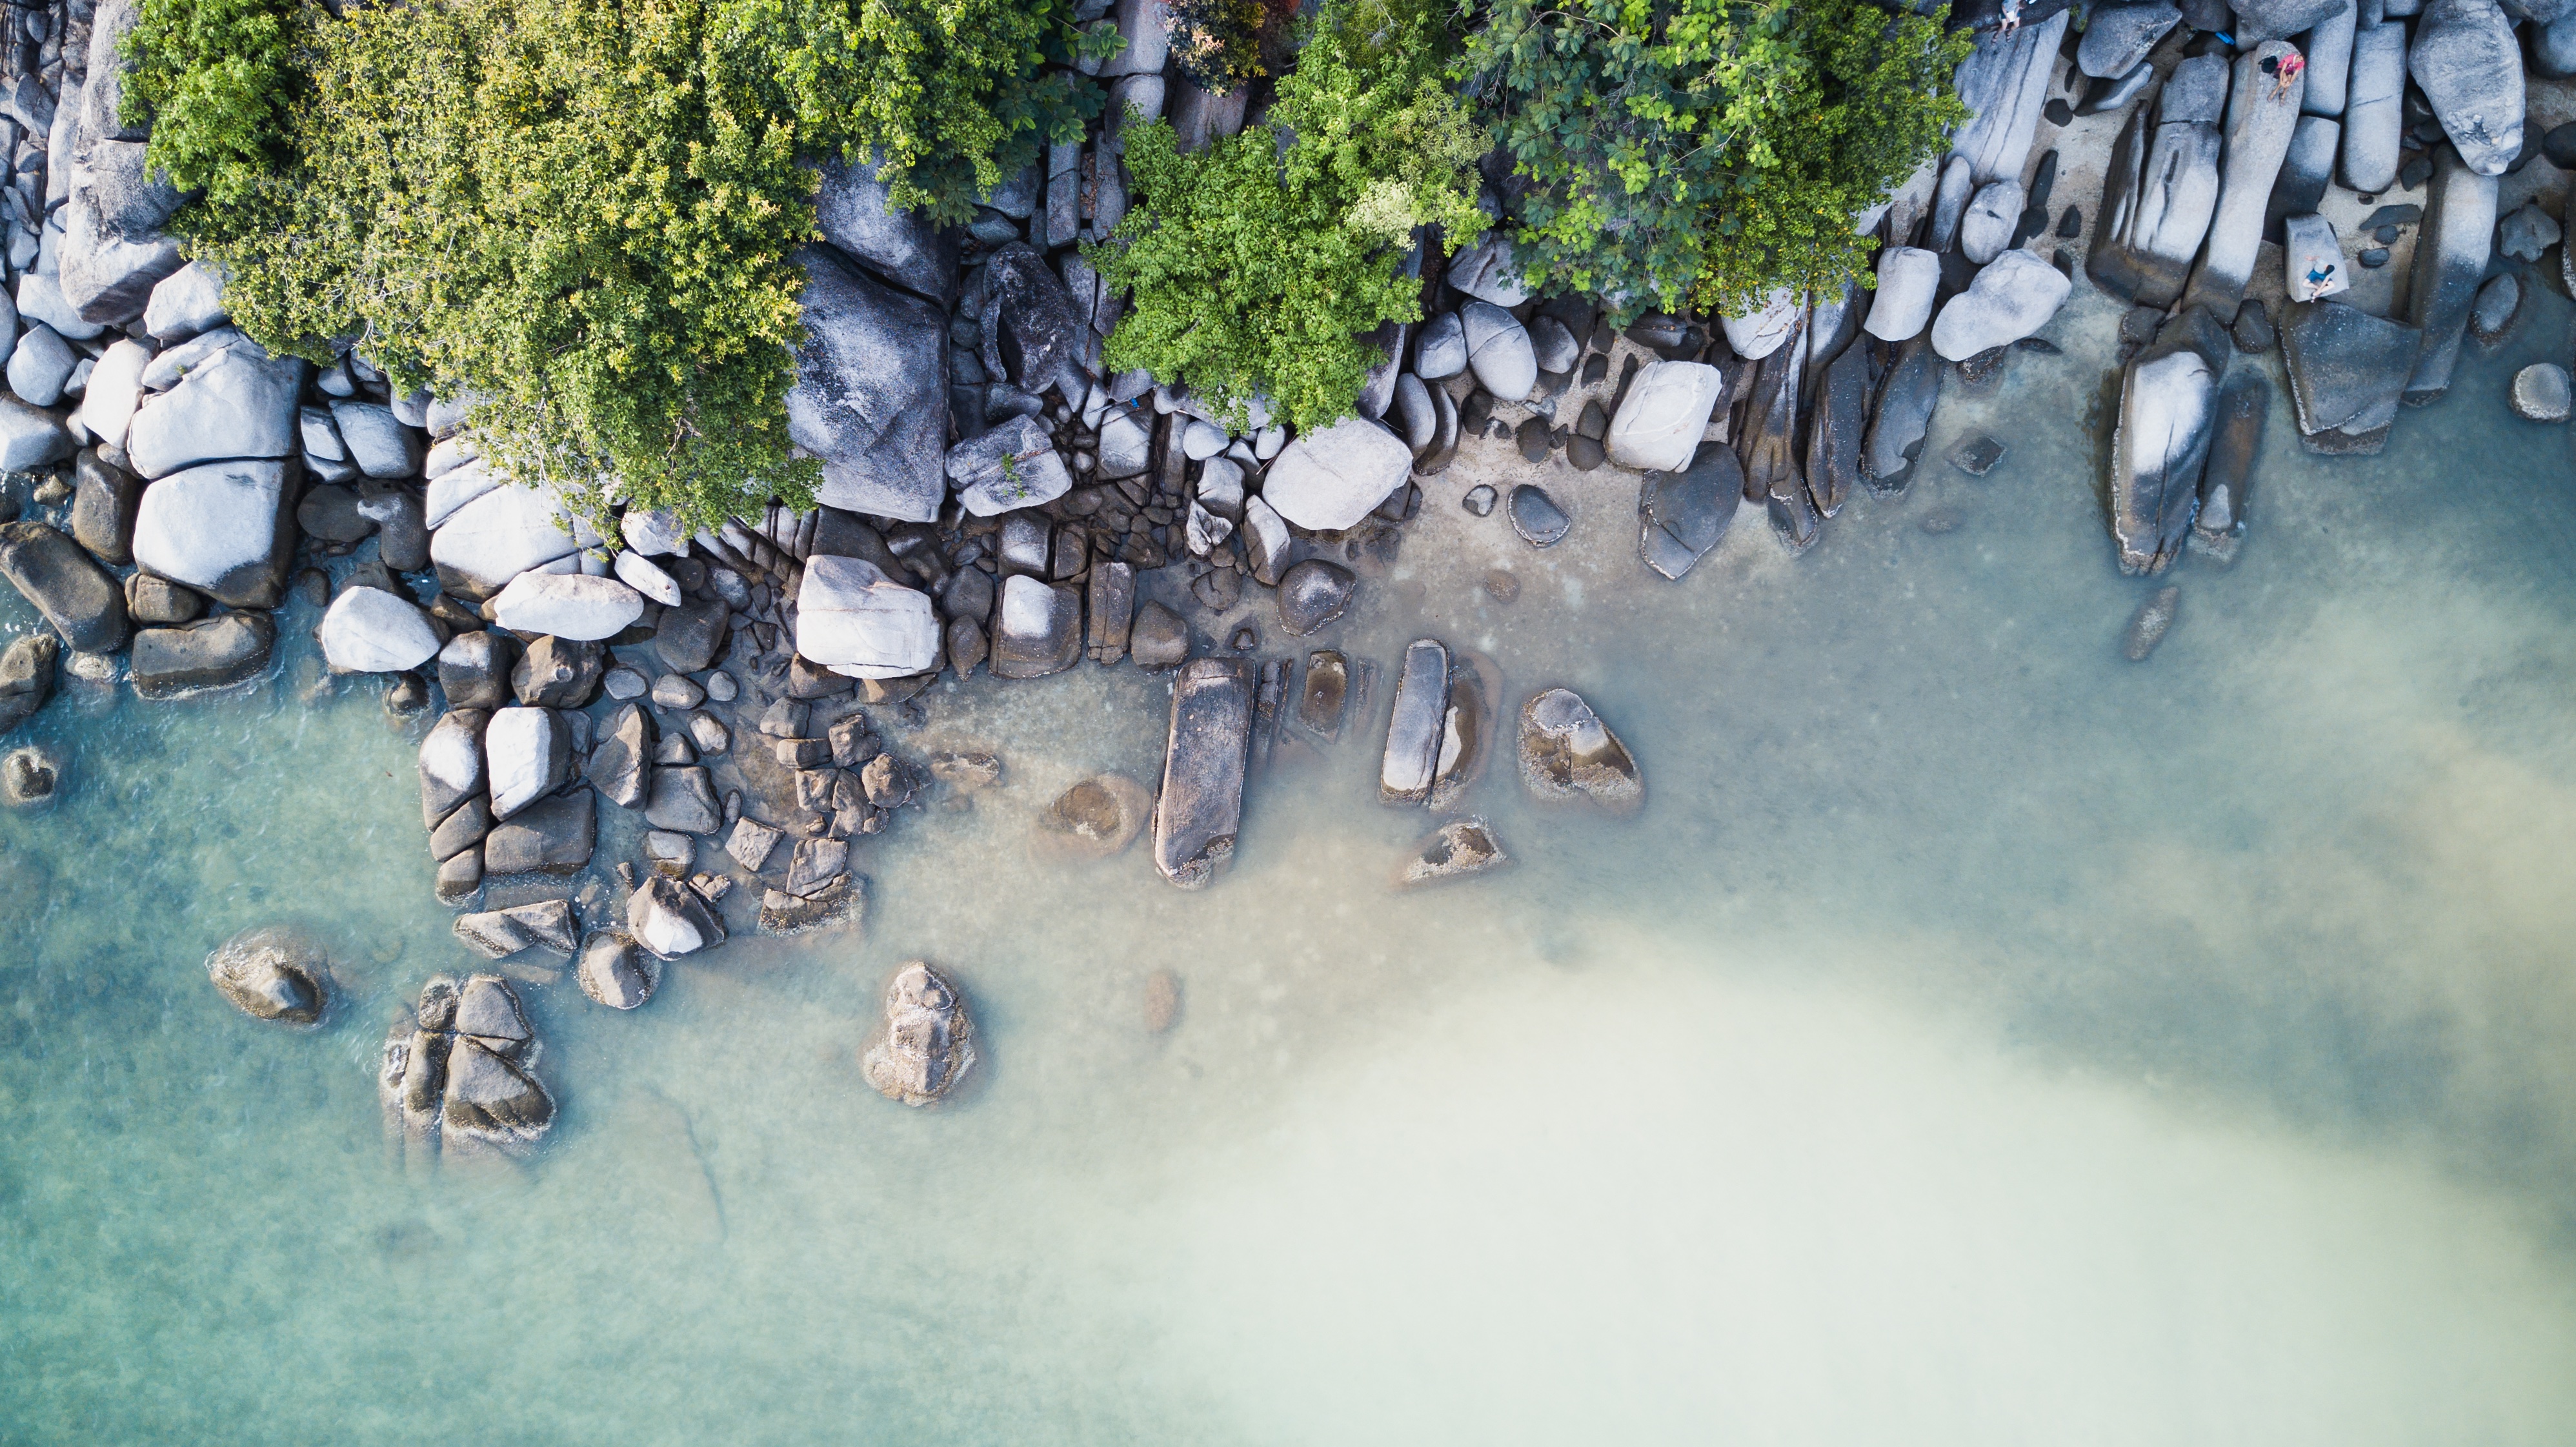
water, winter